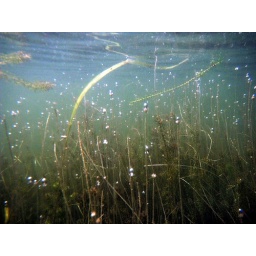
These are air bubbles collecting on water plants just below a dam on Jug Stream in East Monmouth.